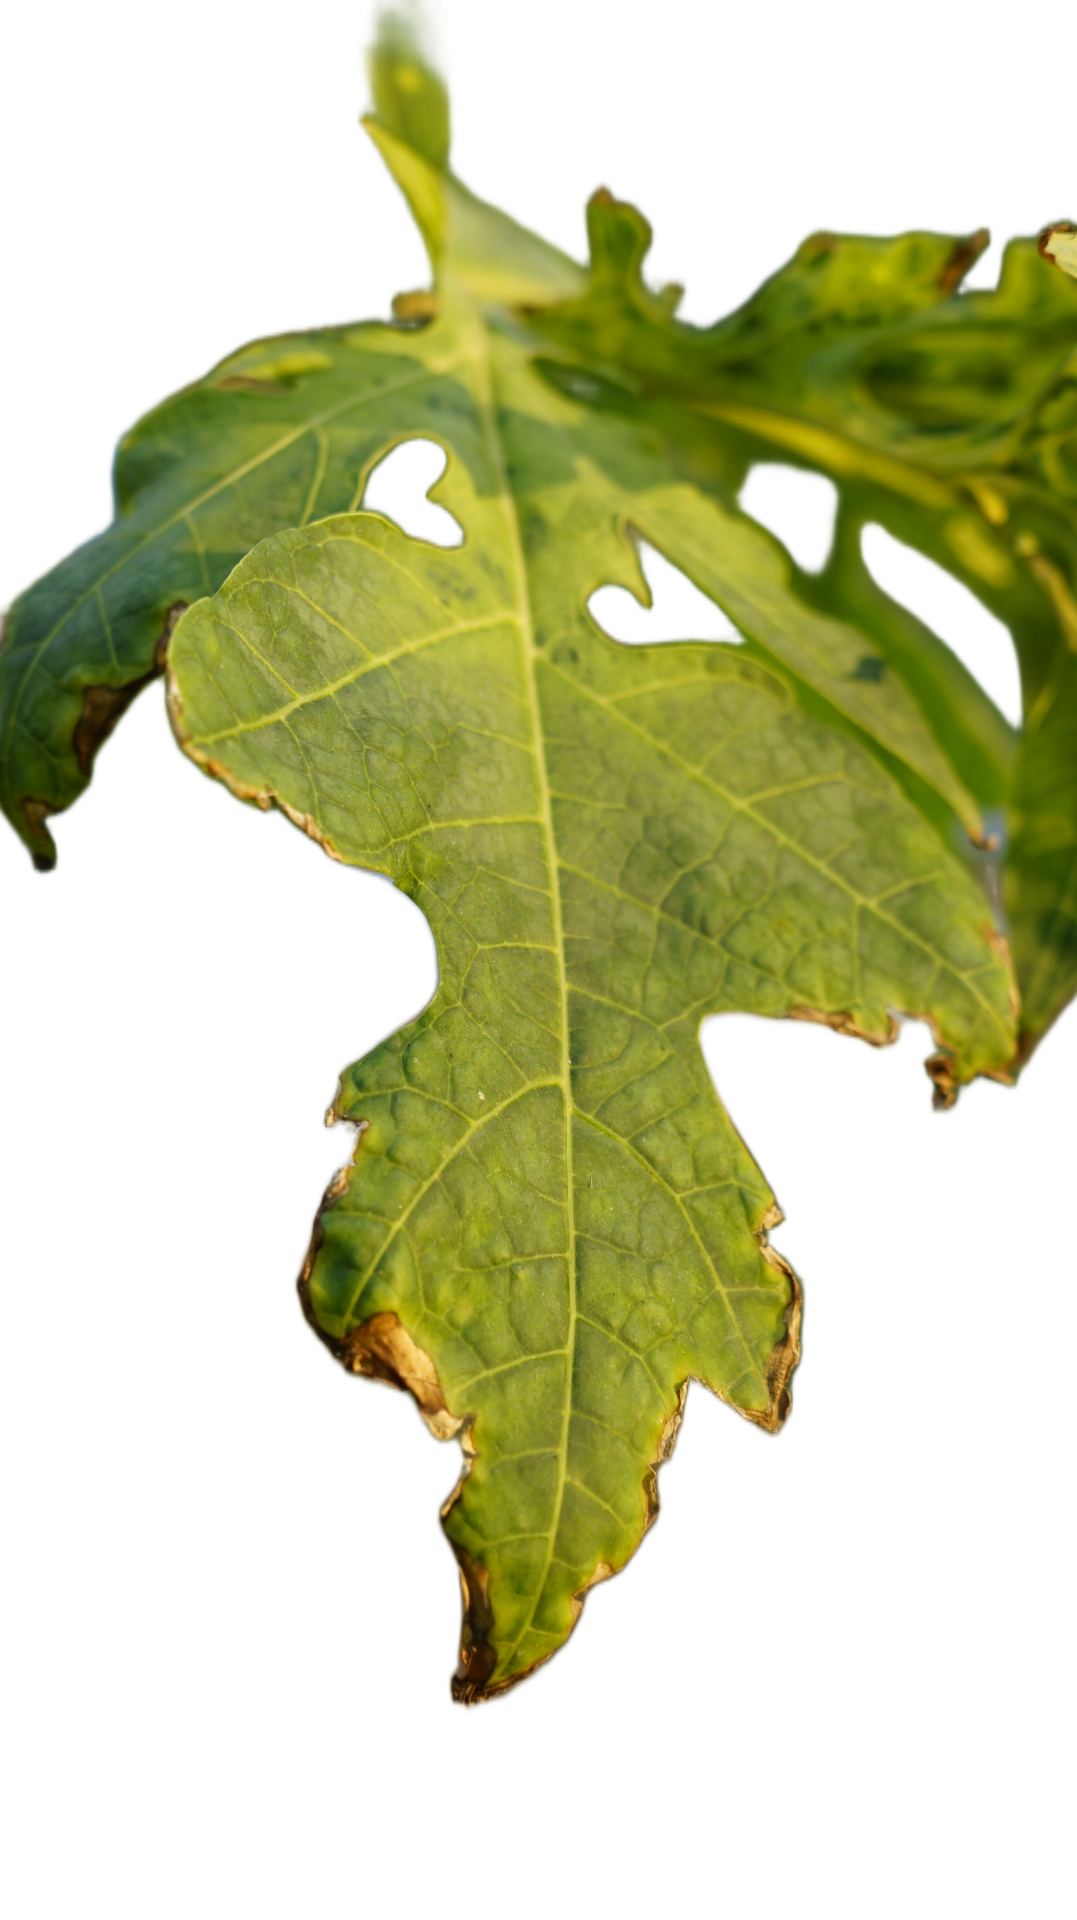
Crop: Papaya
Label: Bacterial_Blight